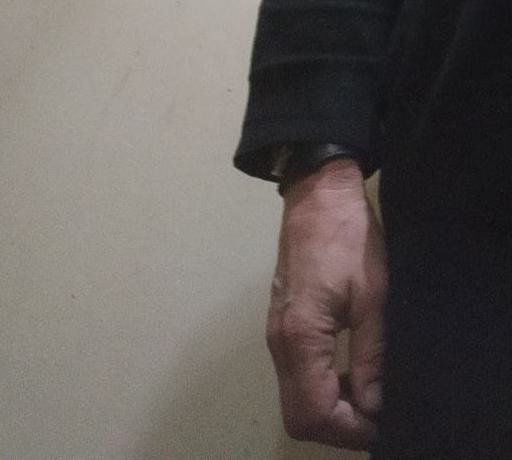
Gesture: no_gesture